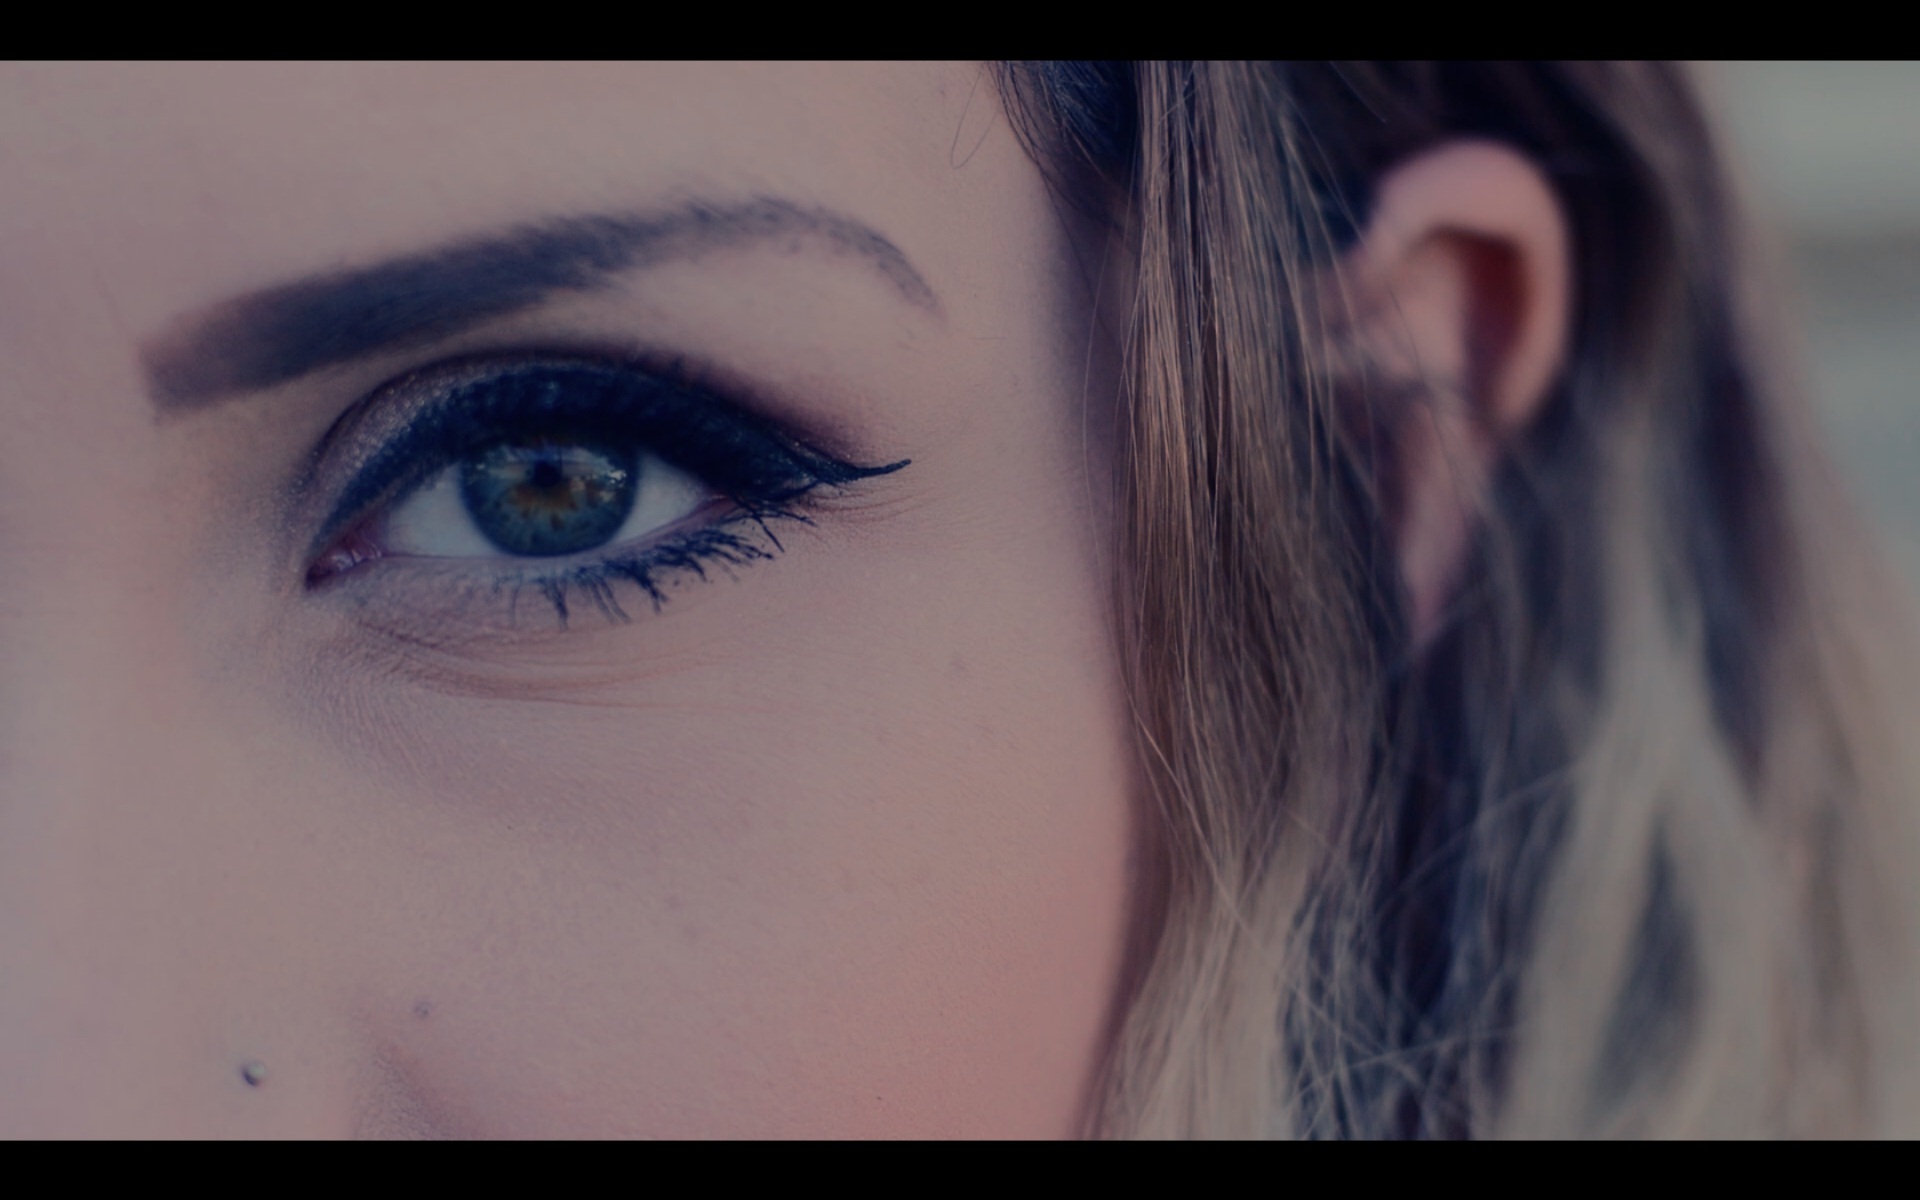
girl, female, blue, lip, eyebrow, eyelash, close up, human body, face, nose, eyes, women, eye, head, look, beauty, organ, clear eyes, eyelash extensions